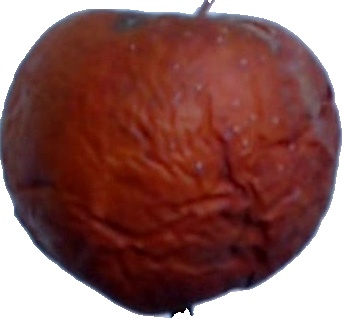
Label: apple_rotten_1